Impact of the COVID-19 pandemic on science and technology

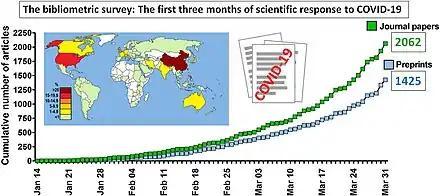
Overview of scholarly publications on COVID-19 and the pandemic in the first three months of 2020

As a result of the COVID-19 pandemic, new and improved forms of scientific communication have evolved. One example is the amount of data being published on preprint servers and the way it has been reviewed on social media platforms before being formally peer reviewed. Scientists are reviewing, editing, analyzing, and publishing manuscripts and data speedily. This intense communication may have enabled an unusual level of collaboration and efficiency among scientists. Francis Collins notes that while he has not seen research move faster, the pace of research "can still feel slow" during a pandemic. The typical research model was considered too slow for the "urgency of the coronavirus threat".